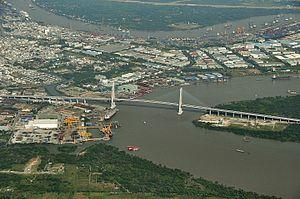
Vue aérienne du pont de Phú Mỹ sur la rivière de Saigon à Hô-Chi-Minh-Ville, Viêt Nam Tiếng Việt: Cầu Phú Mỹ This is a retouched picture, which means that it has been digitally altered from its original version. Modifications: contrast, colors edited. Modifications made by Glabb.